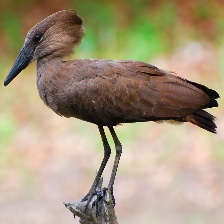
Species: HAMERKOP
Scientific name: SCOPUS UMBRETTA